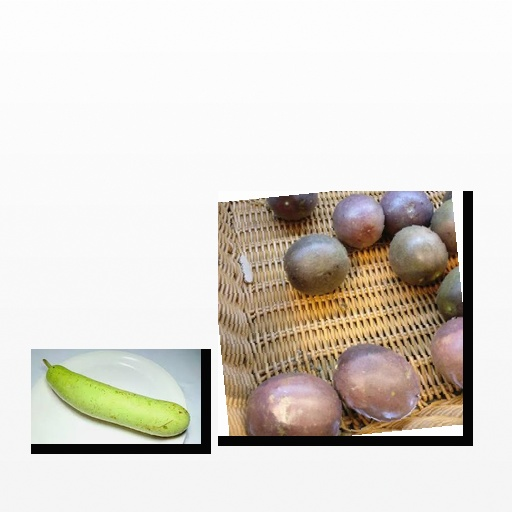
Food items: bottle_gourd, passion_fruit